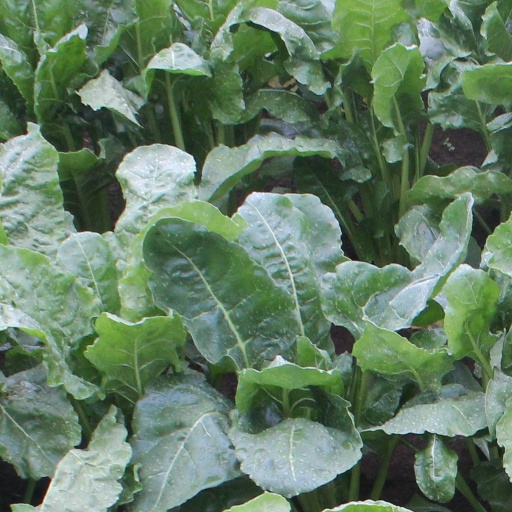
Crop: sugar beet